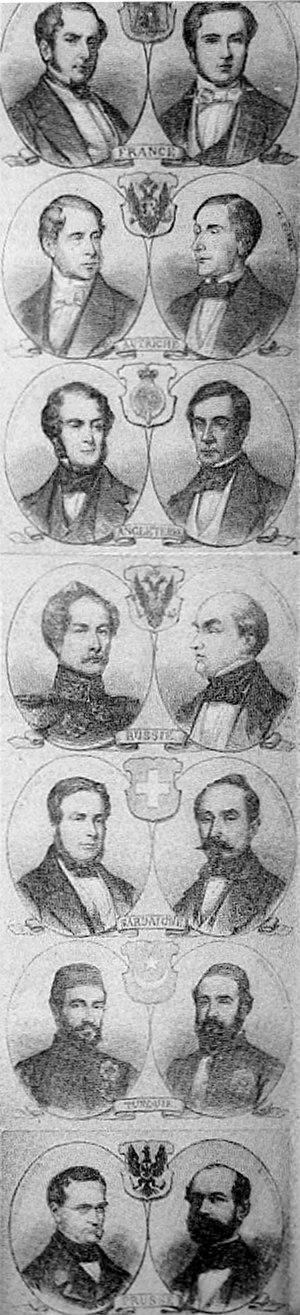
Le traité de Paris du 30 mars 1856 met fin à la guerre de Crimée. Entré en vigueur le 16 avril 1856, il déclare la neutralité de la mer Noire et interdit la navigation aux navires de guerre et la construction de fortifications. Il marque un coup d'arrêt pour l'influence russe dans la région.